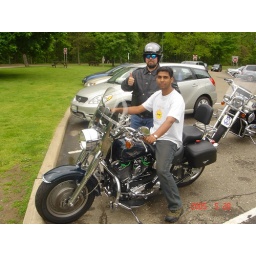
This guy literally warned me not to scratch the seat, cauz in the previous bike my shoes tiped on the seats